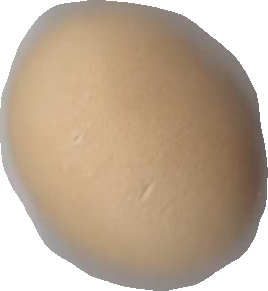
Variety: Grobogan